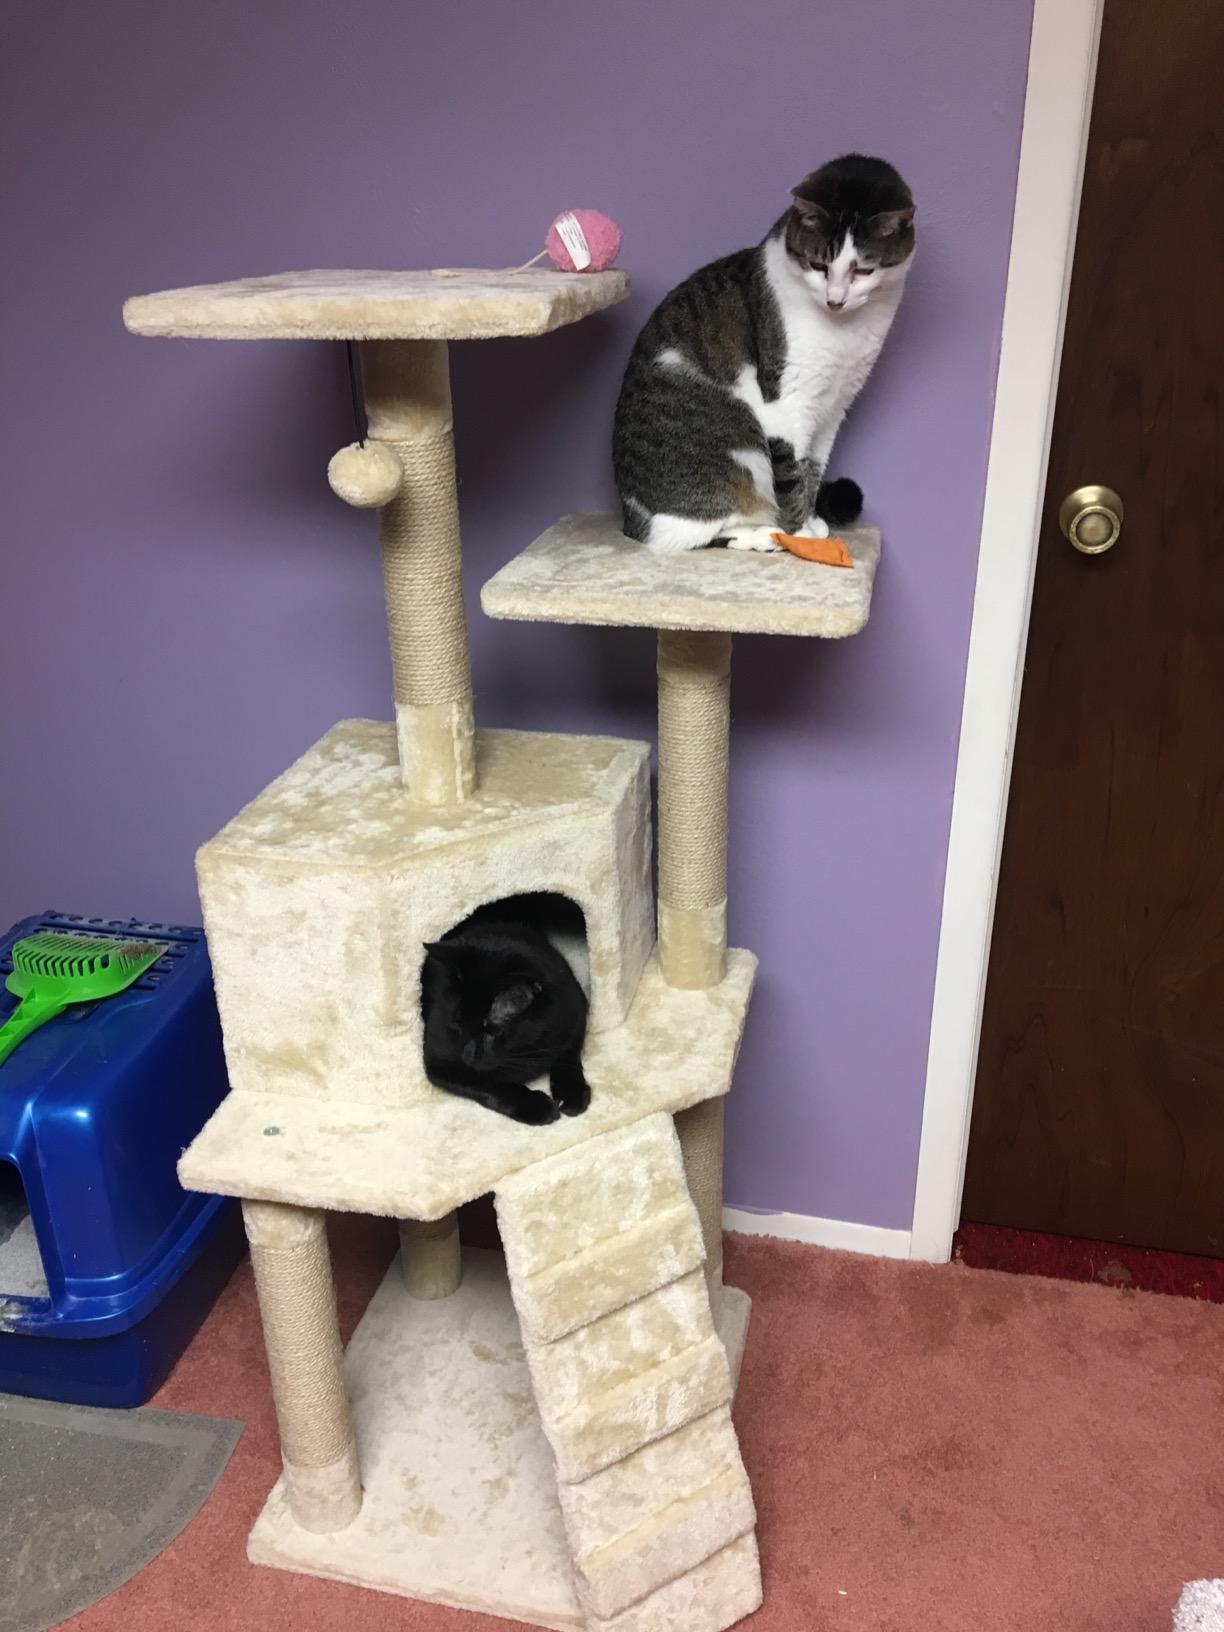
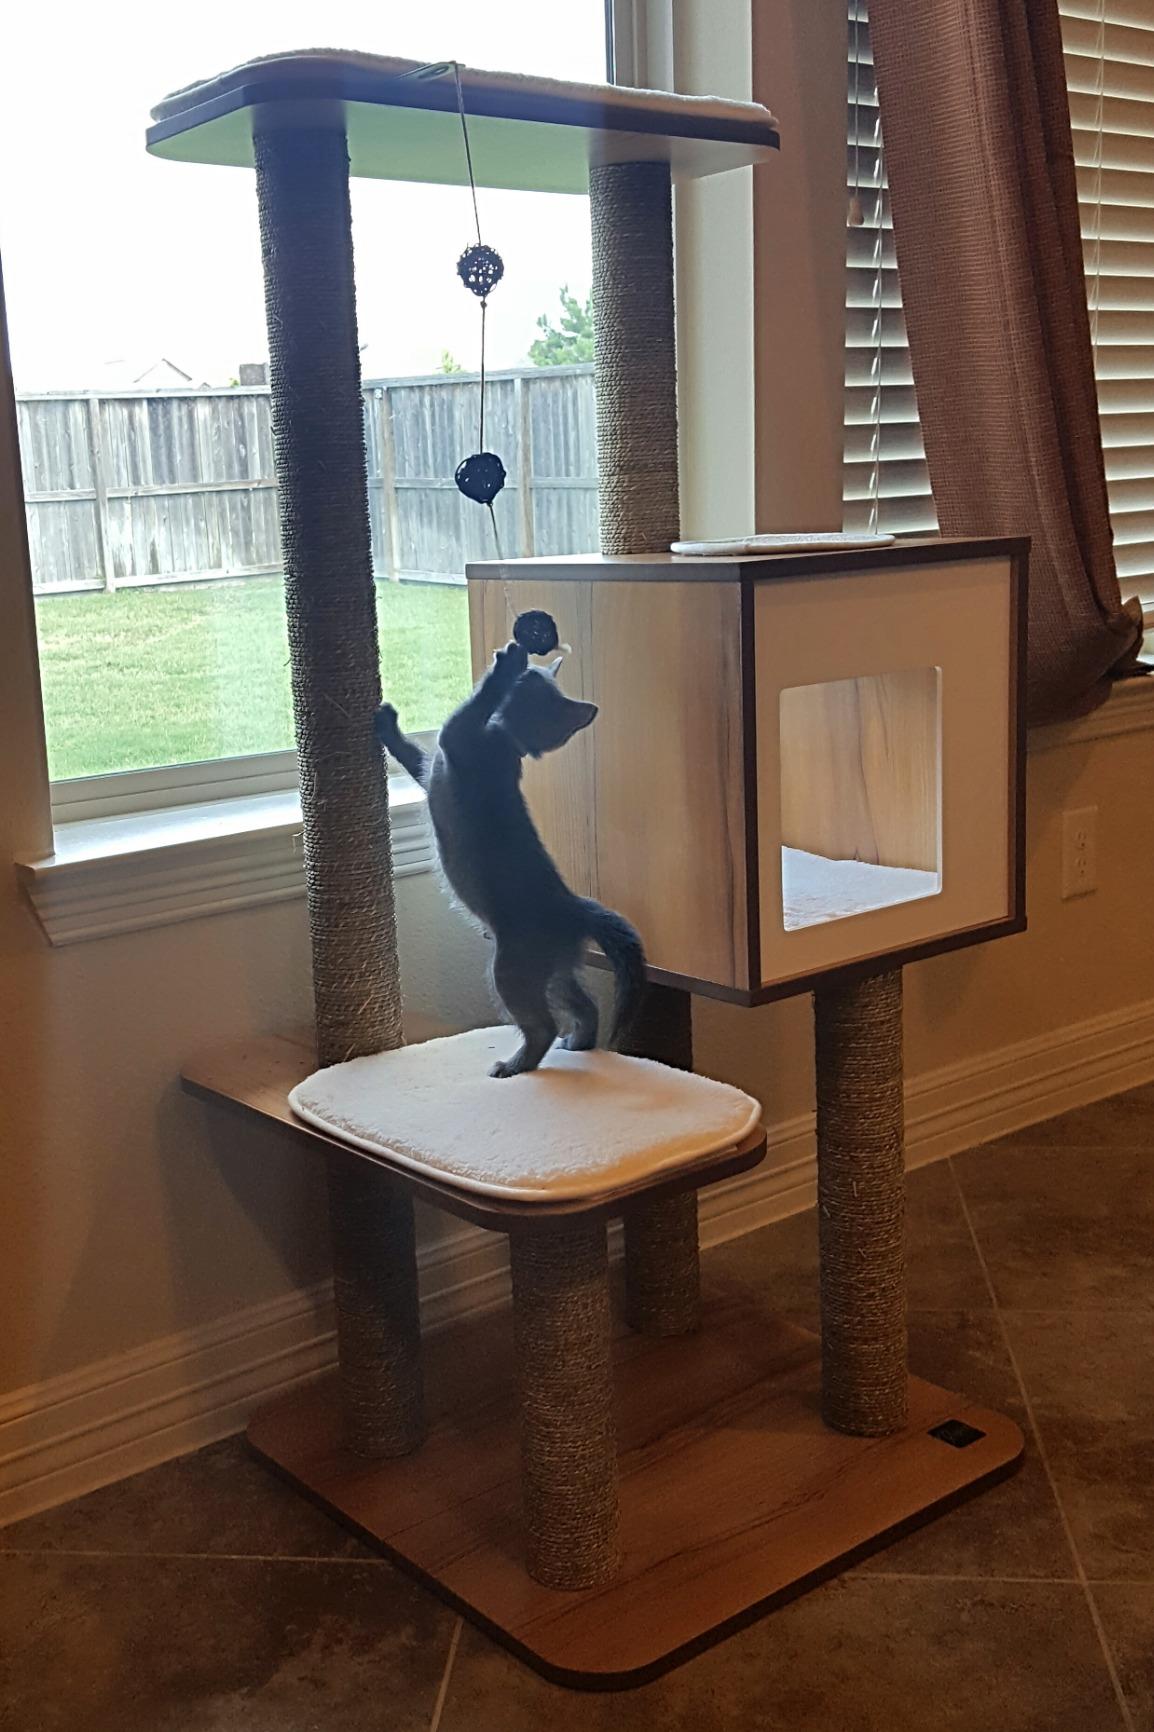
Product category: items_cat tree
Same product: no